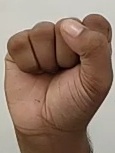
ASL sign: S